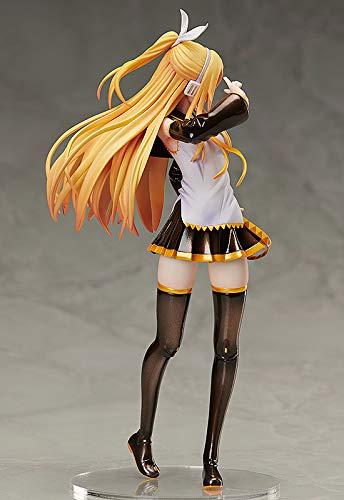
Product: FREEing Aug188626 Character Vocal Series 02: Kagamine Rin (Rin-Chan Now! Adult Version) 1: 8 Scale PVC Figure, Multicolor
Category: Toys & Games | Collectible Toys | Statues, Bobbleheads & Busts | Statues
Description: The adult version of Rina-Chan, now made into a scale figure.
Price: $152.79
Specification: ProductDimensions:8.7x4x3inches|ItemWeight:3.52ounces|ShippingWeight:12ounces(Viewshippingratesandpolicies)|ASIN:B07HP5DQBN|Itemmodelnumber:-|Manufacturerrecommendedage:15yearsandup